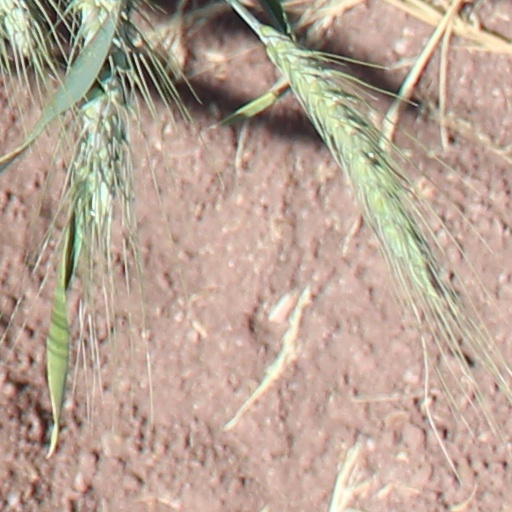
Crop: wheat